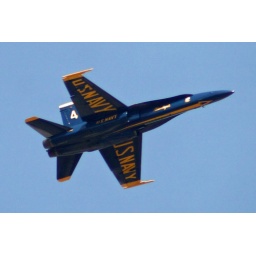
Blue Angel plane number 4 over my house during the 2008 Chicago Air and Water show.